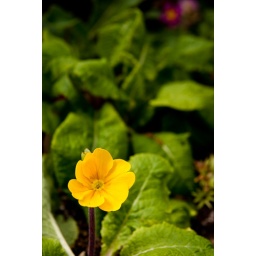
Tiny yellow flower surrounded by greens